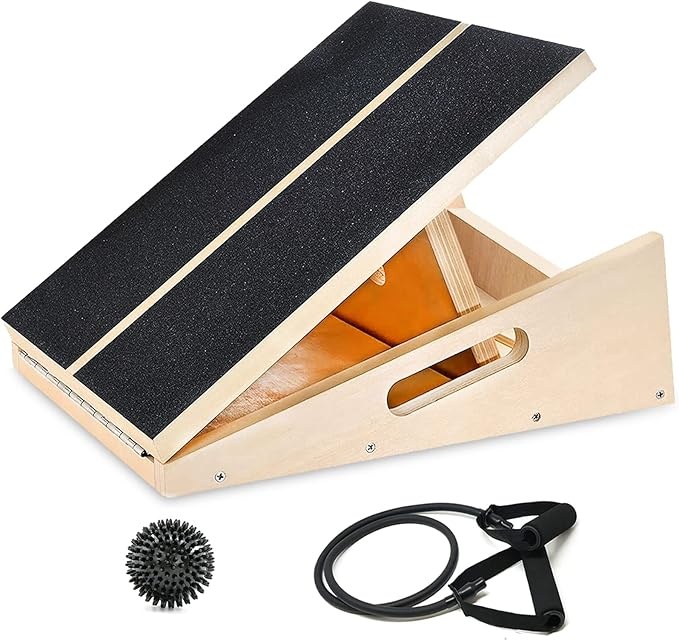
Professional Slant Board, Adjustable Incline Board and Calf Stretcher, Slant Board for Calf Stretching, Calf Stretch Board
About This Demonstrated Health Benefits: The calf stretcher slant board is not only useful for stretching before and after exercise but also helps the body recover from plantar fasciitis, Achilles tendon injuries, shin splints, calf strains and other foot and ankle injuries and pain Exercise Kit: Spiky ball to massage your heel; Resistance band for added support while stretching. We provide an exercise guide; Suitable for all fitness levels from beginner to advanced Premium Injury Prevention Equipment: Recommended by physiotherapists as a useful stretching aid for rehabilitation training; It helps you stretch properly before exercise and reduces the risk of injury Premium Material: Slant board for calf stretching is made of high-quality natural hardwood, stronger and lasts longer than others Ideal for All Ages and Fitness Levels: This incline board measures 16"(deep) X 12.5"(wide) X 6"(high); Adjustable to five positions: 15°, 20°, 25°, 30° and 35°; You have the option of differing degrees of calf stretch Multiple Functions: It also serves as a perfect standing desk accessory; The calf stretch board has found its way into many homes, gyms, clinics, and physiotherapy units Best Choice: With a full sandpaper top and a non-slip eva base; it ensures safety and confidence during your workout by providing a better grip After-Sales Service: If the slant board has quality problems within one year, we will repair or replace it for you Overview Material : Wood Color : Slant Board Exercise Kit Product Dimensions : 16"L x 12.5"W x 6"H Brand : MUCITAGF Size : 16 x 12.5 x 12 Inch
Brand: MUCITAGF
Category: Sporting Goods > Fitness & General Exercise Equipment > Exercise Wedges